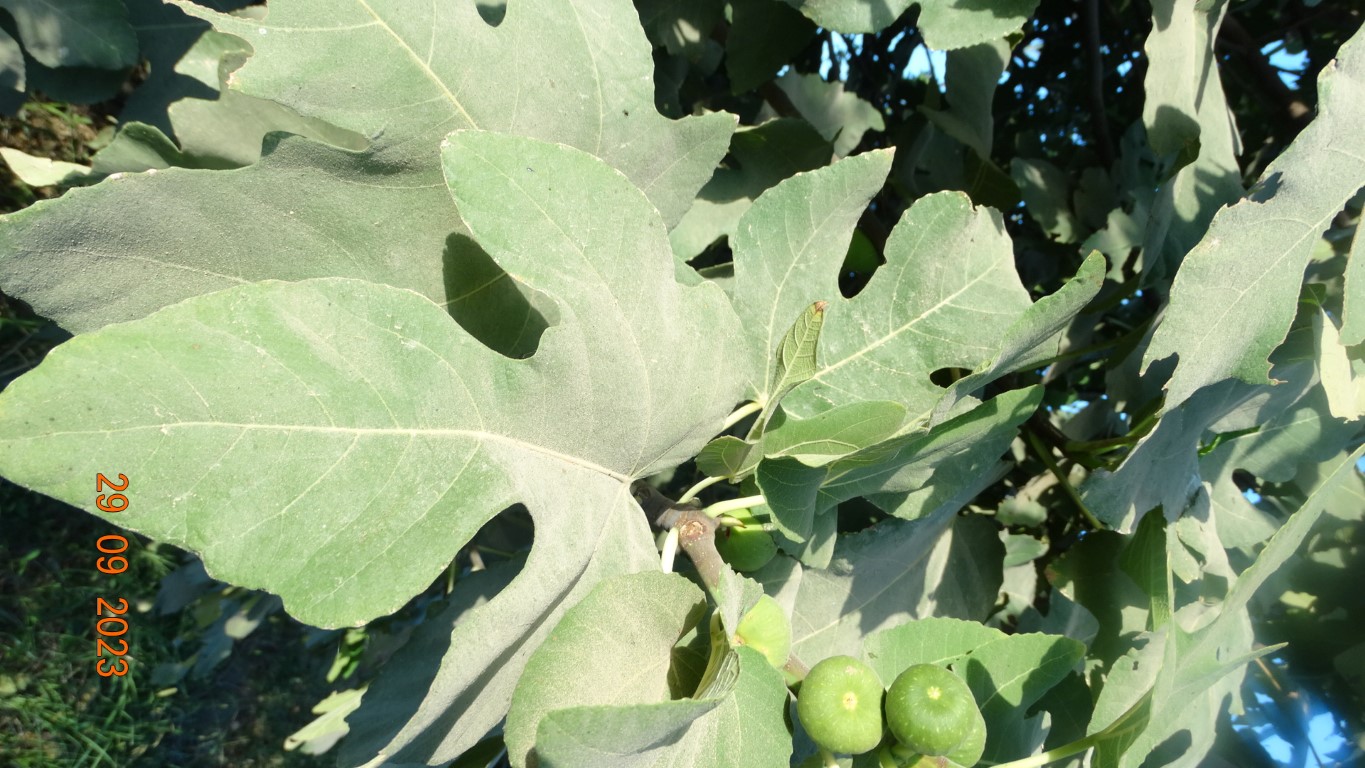
Label: healthy